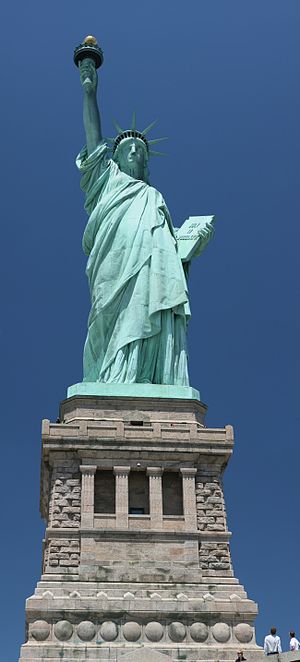
Ir
Frihedsgudinden får sin grønne patina af ir.
Ir opstår, når grundstoffet kobber tilføres en blanding af svovldioxid, kuldioxid og vand. Restprodukterne er også kendt som kobbersulfat, CuSO₄, kobbercarbonat, CuCO₃ og kobberhydroxid, Cu(OH)₂.